Khanim Latif

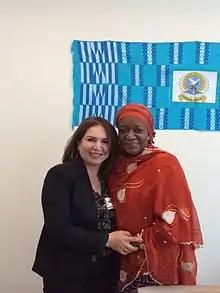

Latif also regularly participates in international, regional, countrywide and local events and conferences on women's rights and SGBV in Iraq.